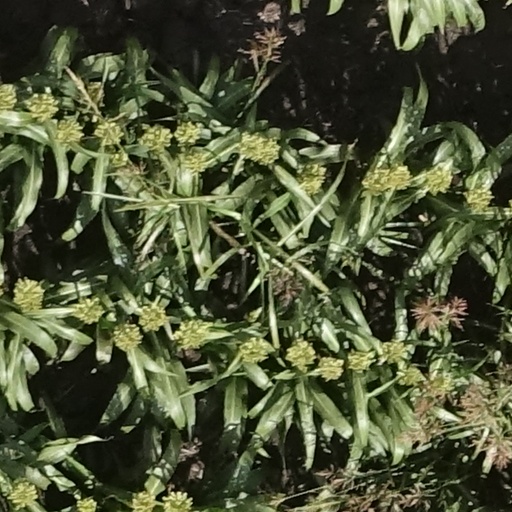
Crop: sorghum